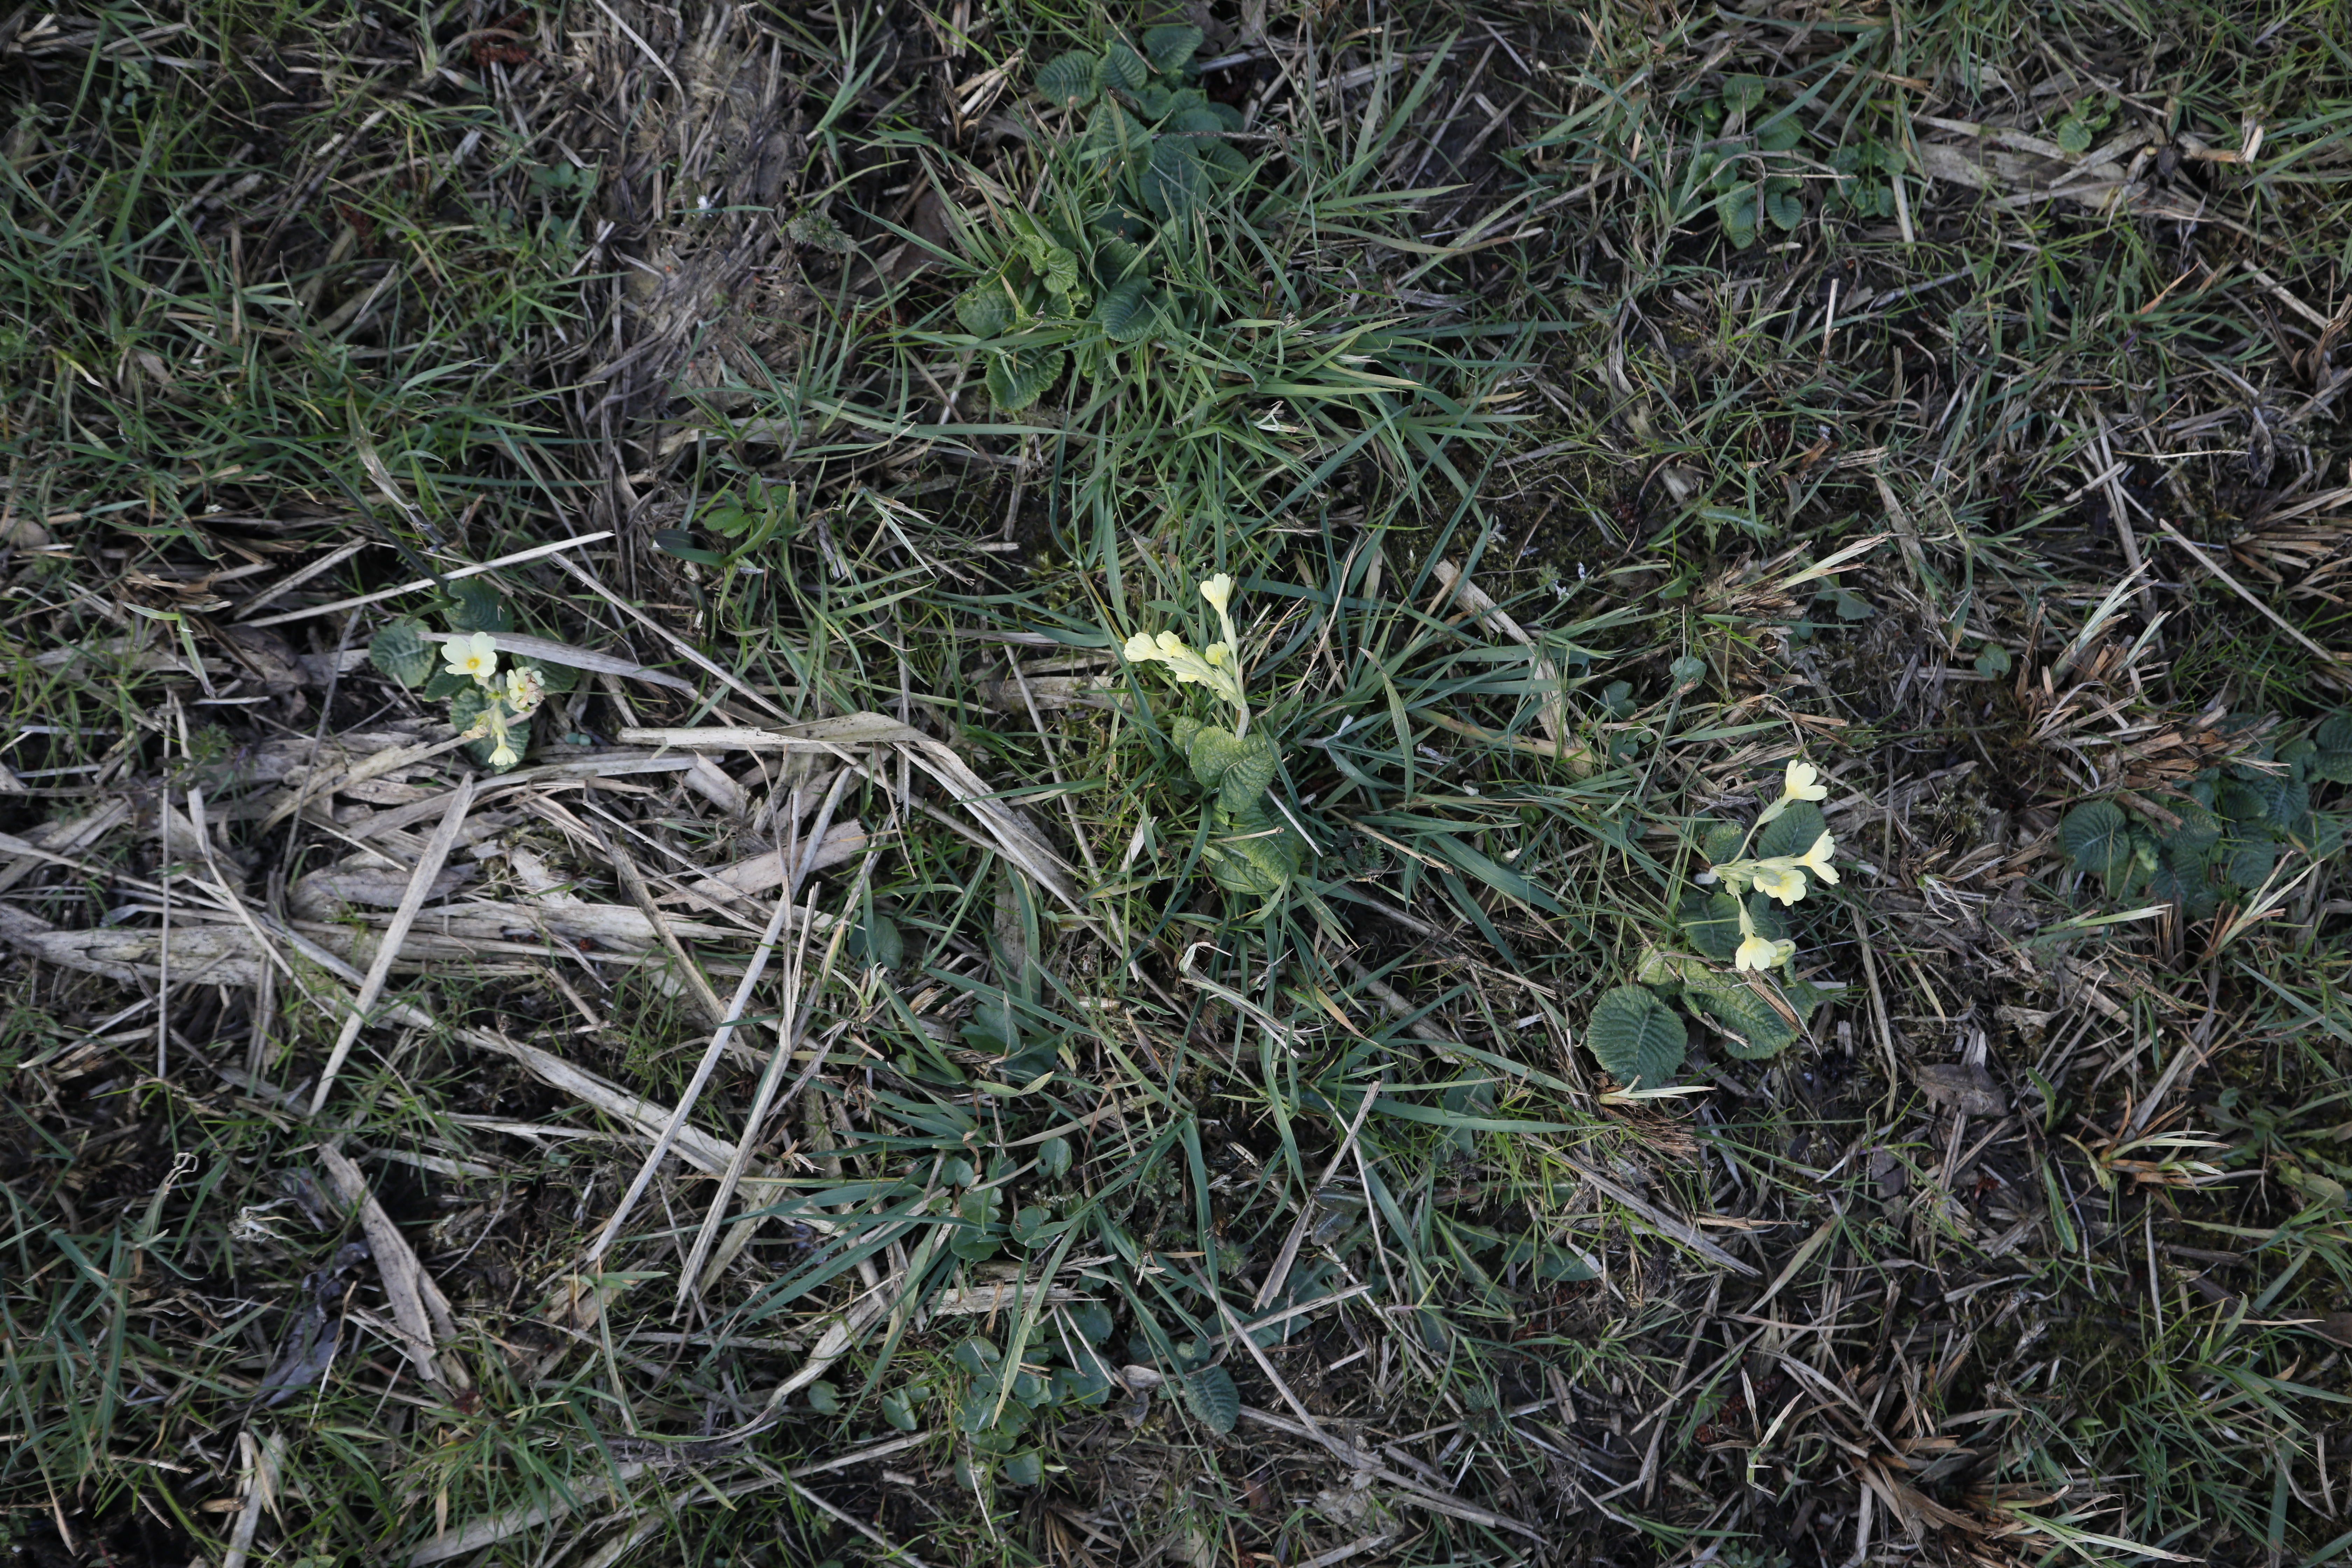
Plant species: Primula elatior